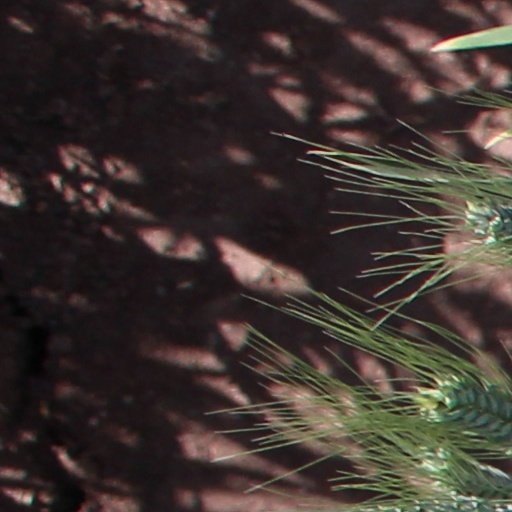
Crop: wheat